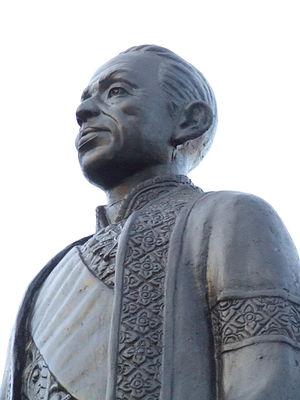
Mongkut fut roi du Siam de 1851 à sa mort, sous le nom dynastique Rama IV. Il ouvrit son pays à l'influence étrangère et le sauva de la colonisation en renonçant au Cambodge, au Laos et à la Malaisie.